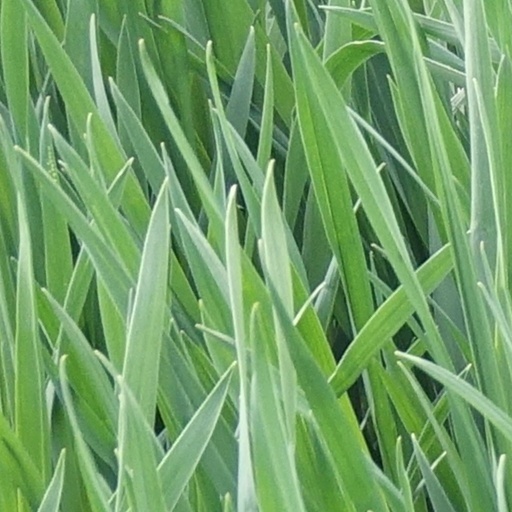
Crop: wheat